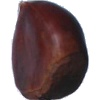
Label: Chestnut 1